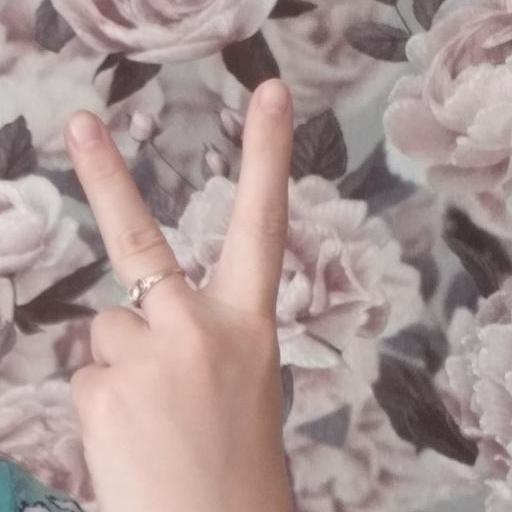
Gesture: peace_inverted